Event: Nepal Earthquake
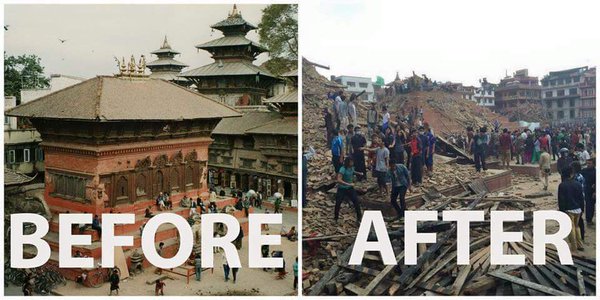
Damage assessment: damage